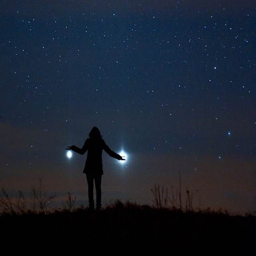
after creeping toward each other steadily for the last few months , person and jupiter finally came together in what astronomers call a planetary conjunction .